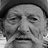
Emotion: neutral